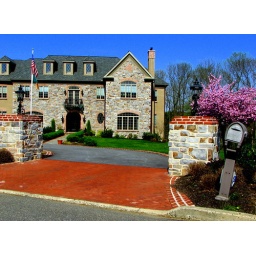
A beautiful stone house in Chester County, PA.